Percy Sladen

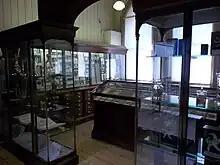
The Percy Sladen collection of echinoderms is one of the most significant outside any national collection. Royal Albert Memorial Museum, Exeter

From December 1878, Sladen spent three months at Naples under the auspices of the British Association for the Advancement of Science. His work there, on echinoderm pedicellariae, established his reputation as a leading authority on echinoderms, and in 1881 he was invited to o and write up an account of the starfishes collected during the "Challenger" expedition. This would take him a decade to complete, and comprise nearly 1000 pages and 118 plates.